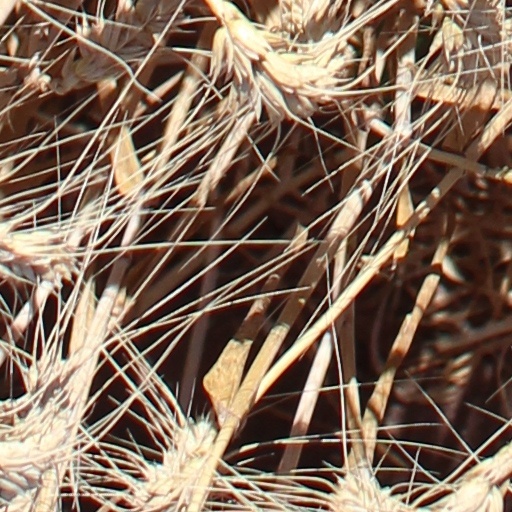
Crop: wheat